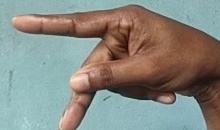
ASL sign: P